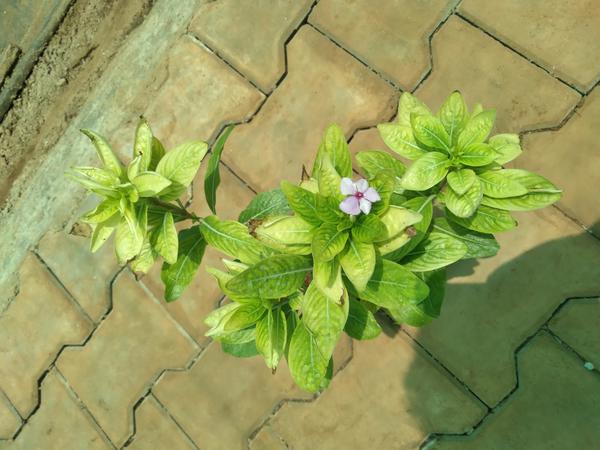
Plant: Nithyapushpa